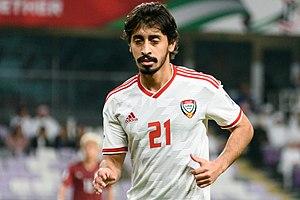
Khalfan Mubarak est un footballeur émirati né le 9 mai 1995 à Ajman. Il évolue au poste de milieu offensif à l'Al-Jazira Club.